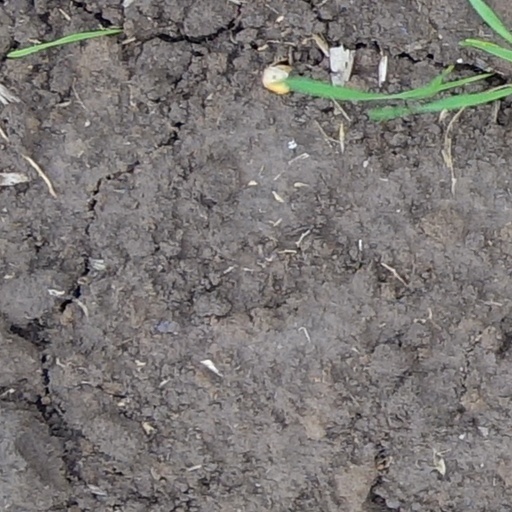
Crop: wheat